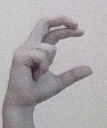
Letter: thal